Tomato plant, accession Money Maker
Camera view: vertical (180 deg); turntable rotation: 330 degrees
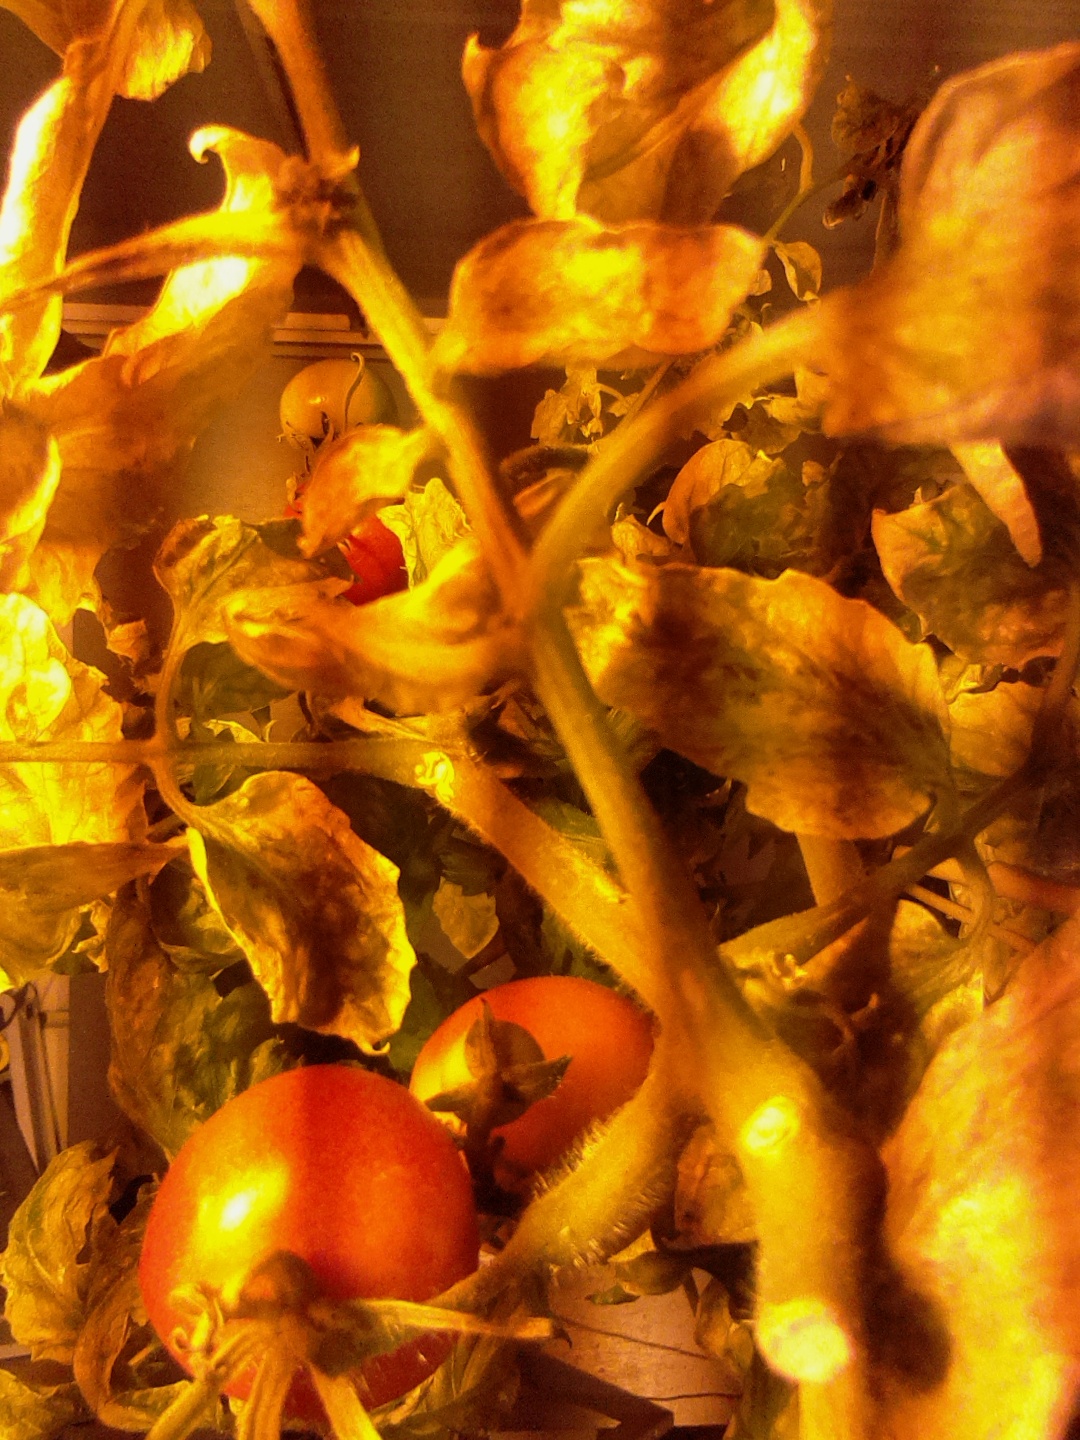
BBCH growth stage 83: 30%-40% of fruits show typical fully ripe color